Rex J. Walheim

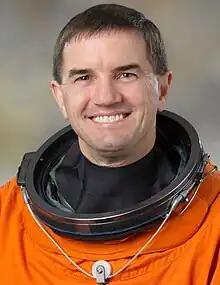
Walheim in 2011

Rex Joseph Walheim (born October 10, 1962) is a retired United States Air Force officer, engineer and NASA astronaut. He flew three Space Shuttle missions, STS-110, STS-122, and STS-135. Walheim logged over 566 hours in space, including 36 hours and 23 minutes of spacewalk (EVA) time. He was assigned as mission specialist and flight engineer on STS-135, the final Space Shuttle mission.